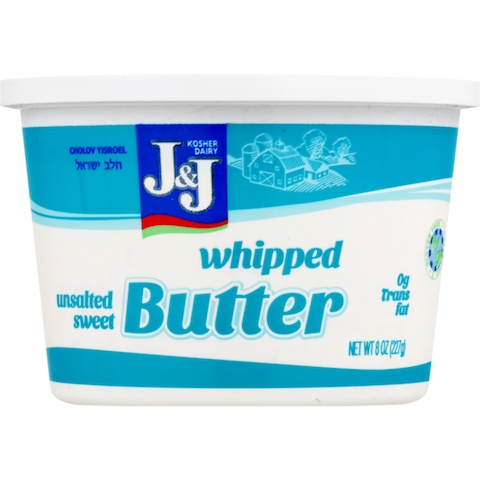
J&J Whipped Butter
Brand: Pars Kosher Market
Category: Food, Beverages & Tobacco > Food Items > Dairy Products > Butter & Margarine > Whipped Butter